Māori potatoes

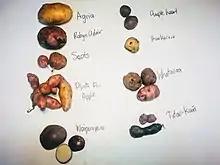
Photographic guide to different potatoes and taewa, including waiporoporo, huakaroro, whataroa and urenika (tūtae kurī).

Some taewa are known by multiple names. Koanga Institute have identified several that are in fact the same variety of potato such as karoro and peru ma.